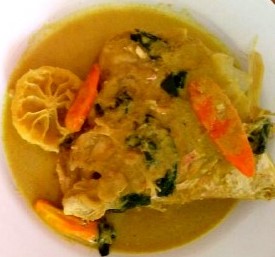
Label: gulai_ikan